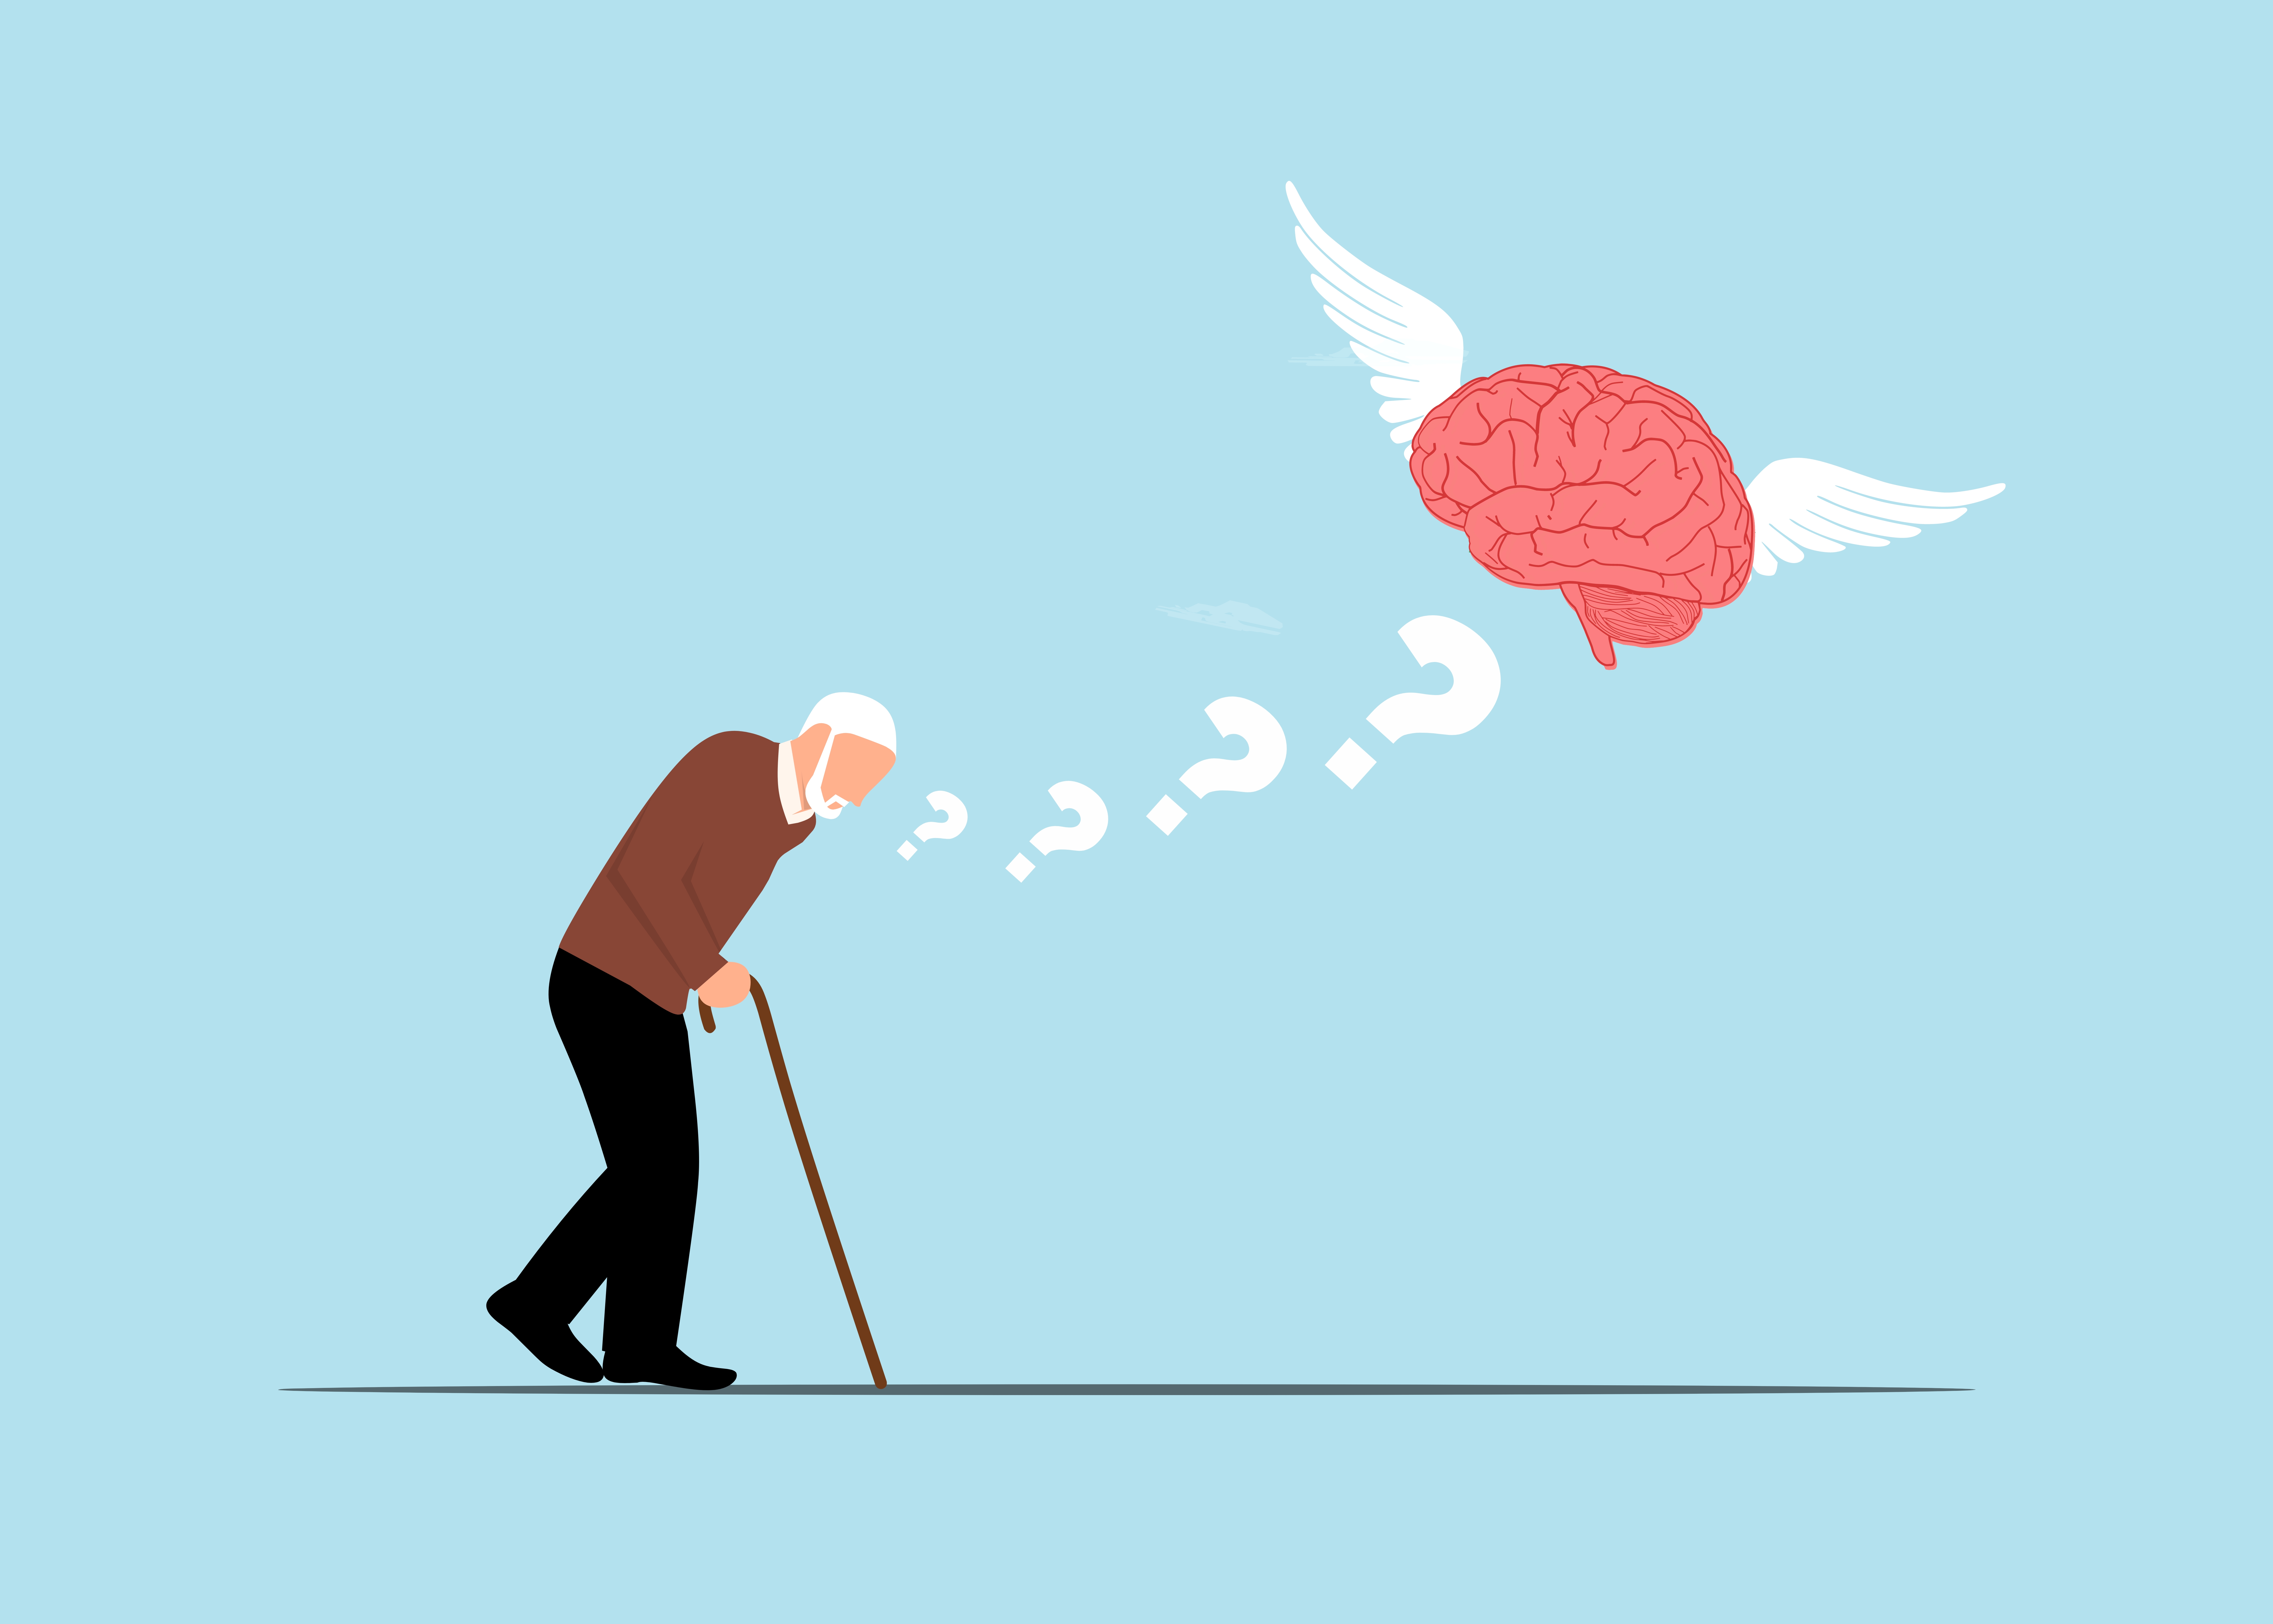
brain, trauma, alzheimer's disease, dementia, forget, disease, alzheimer, elder, concept, memory, man, lost, disorder, mental, loss, nervous, problem, health, depression, information, trouble, mind, symptom, awareness, gesture, sports equipment, elbow, fruit, font, plant, knee, balance, logo, slope, natural foods, drawing, electric blue, brand, graphics, illustration, art, golf equipment, recreation, fish, t shirt, line art, graphic design